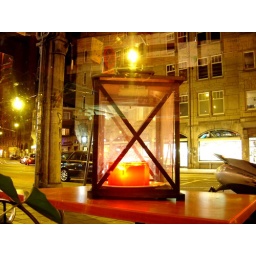
Box of candles sitting on a table outside of a bar/restaurant in Amsterdam.